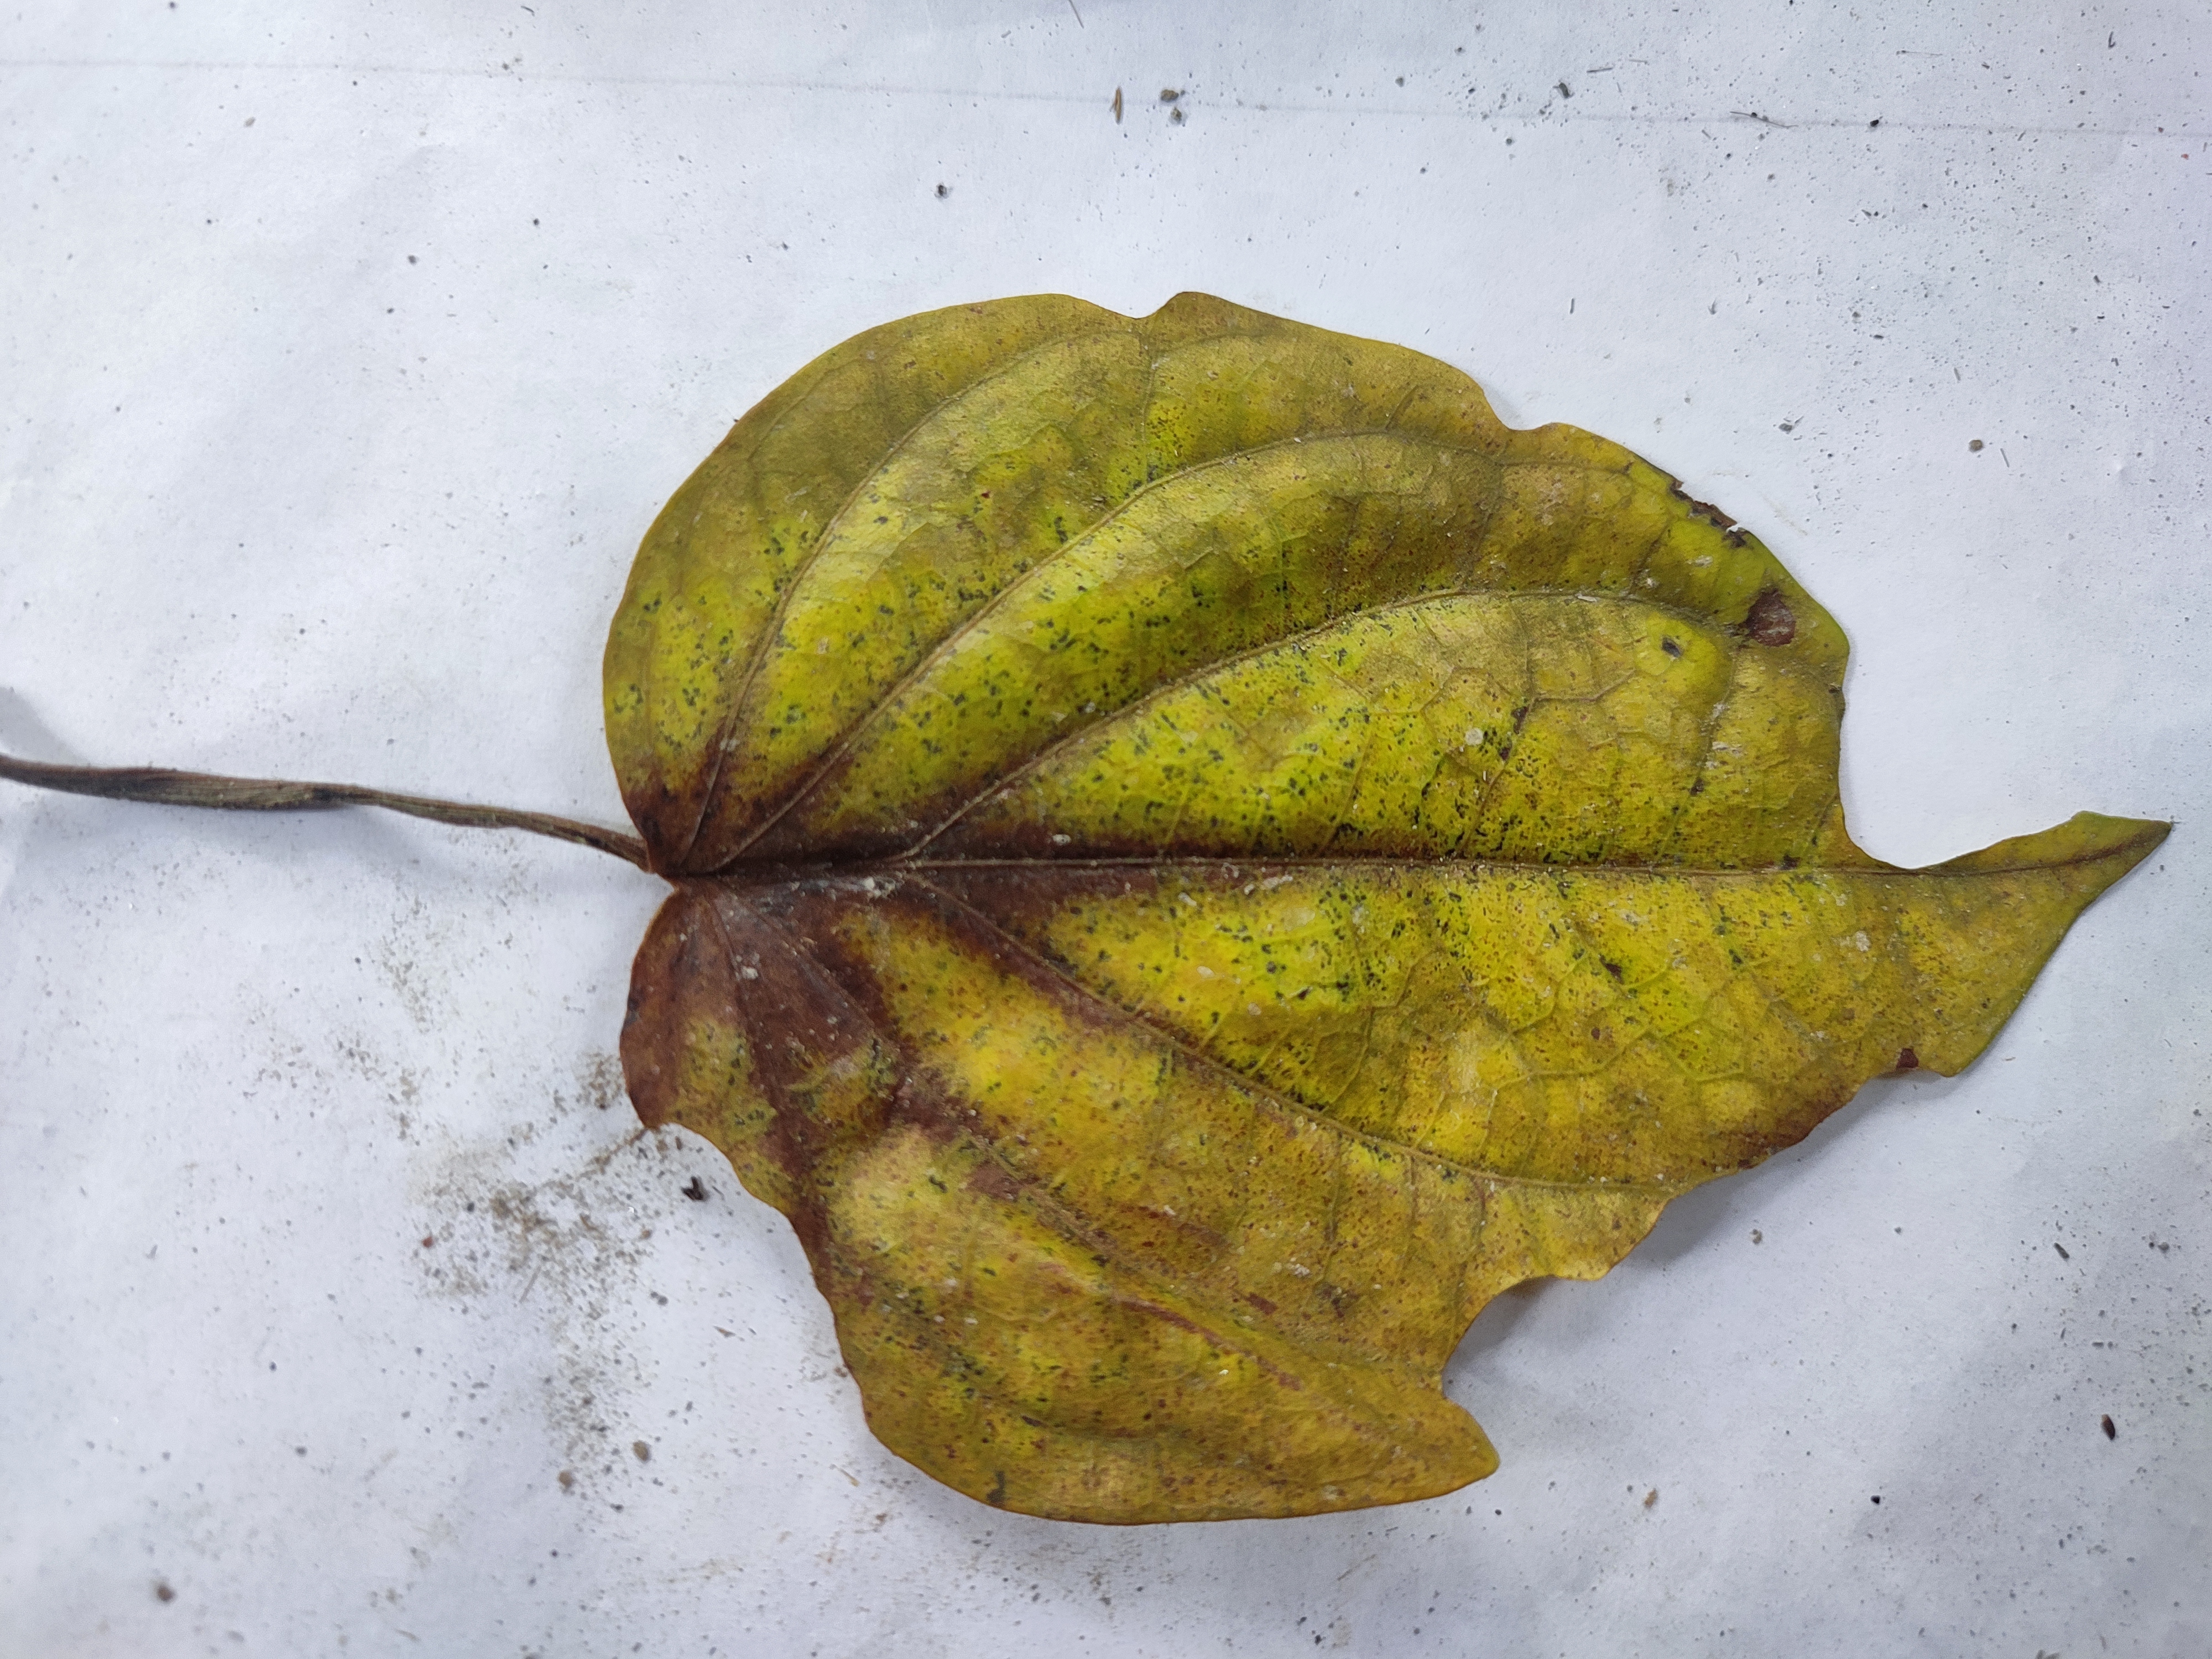
Label: Dried_Leaf